Ending Medical Reversal

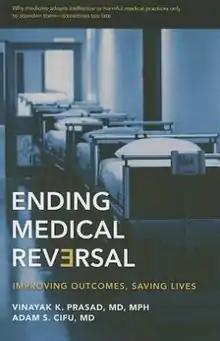
First edition

Ending Medical Reversal: Improving Outcomes, Saving Lives is a nonfiction book written by Vinay Prasad and Adam Cifu, published in 2015 by Johns Hopkins University Press.